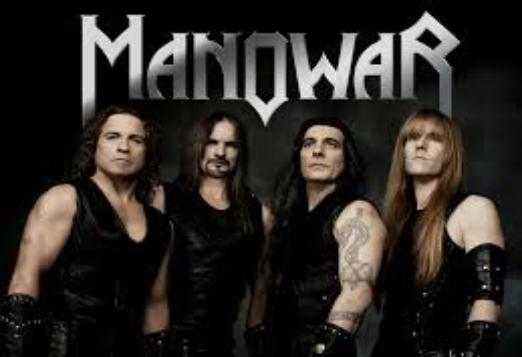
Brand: Man O' War
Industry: Clothes